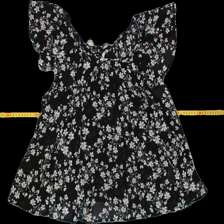
View: front
Type: Blouse
Category: Ladies
Brand: Cubus
Colors: Multicolor
Material: 100%polyester
Pattern: Floral print
Size: 34
Trend: No trend
Stains: No
Price range: 50-100
Recommended usage: Reuse